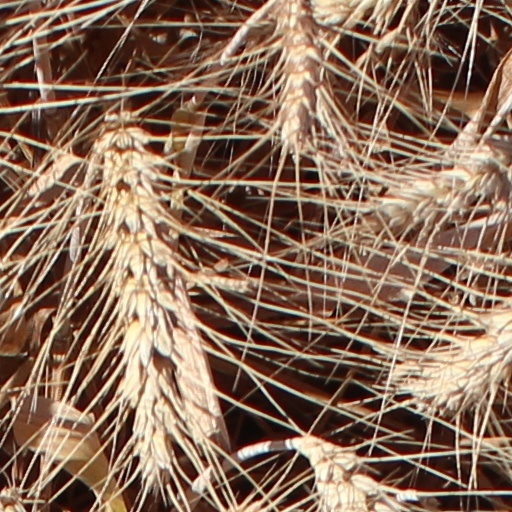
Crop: wheat